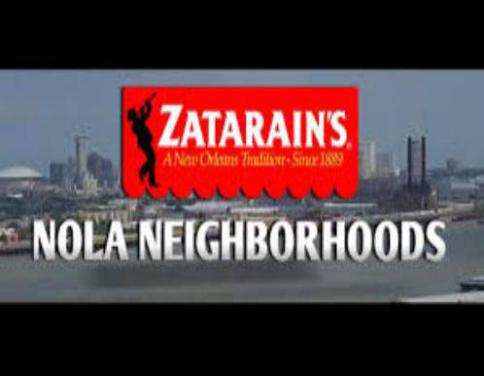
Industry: Food